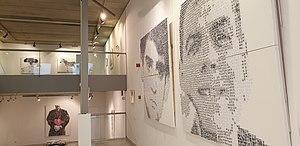
L'Athénée de Madrid est une institution culturelle privée espagnole, créée en 1835 sous le nom d'Athénée scientifique et littéraire.